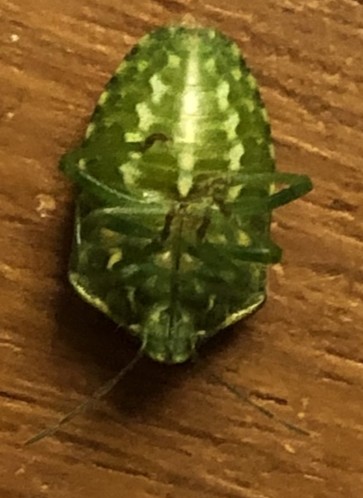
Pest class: stink_bug